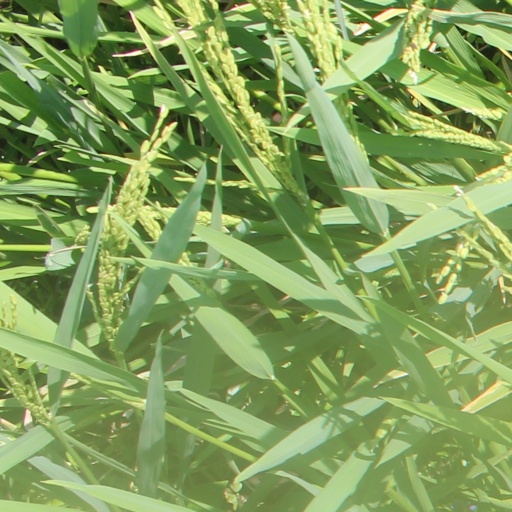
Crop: rice